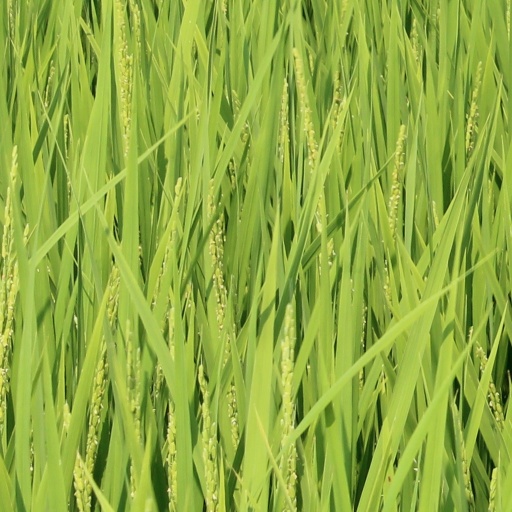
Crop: rice